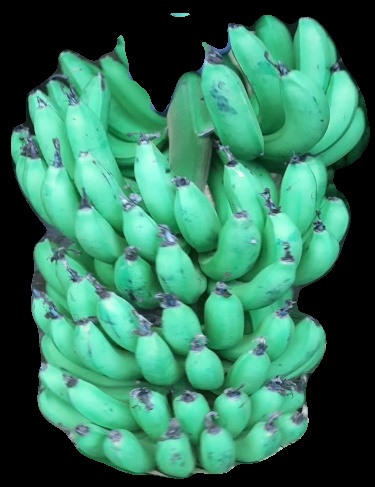
Variety: pachbale
Grade: grade1